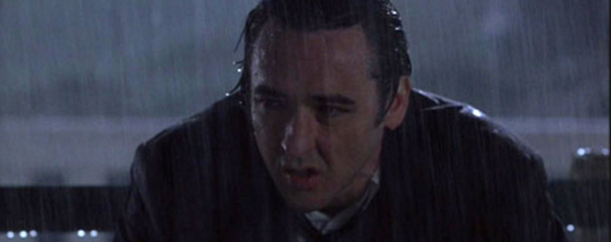
Weather: rain or strom